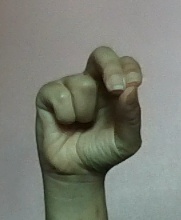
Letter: gaaf